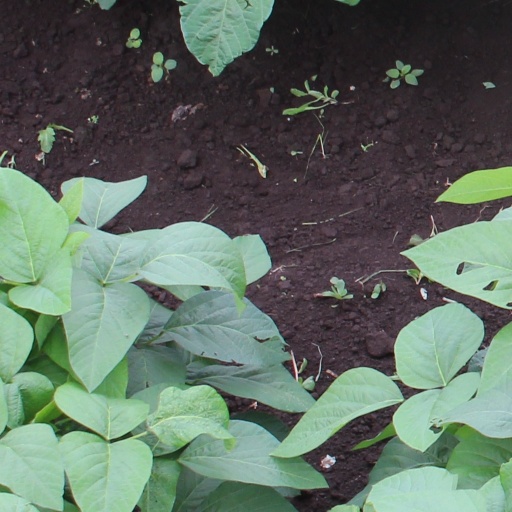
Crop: soybean